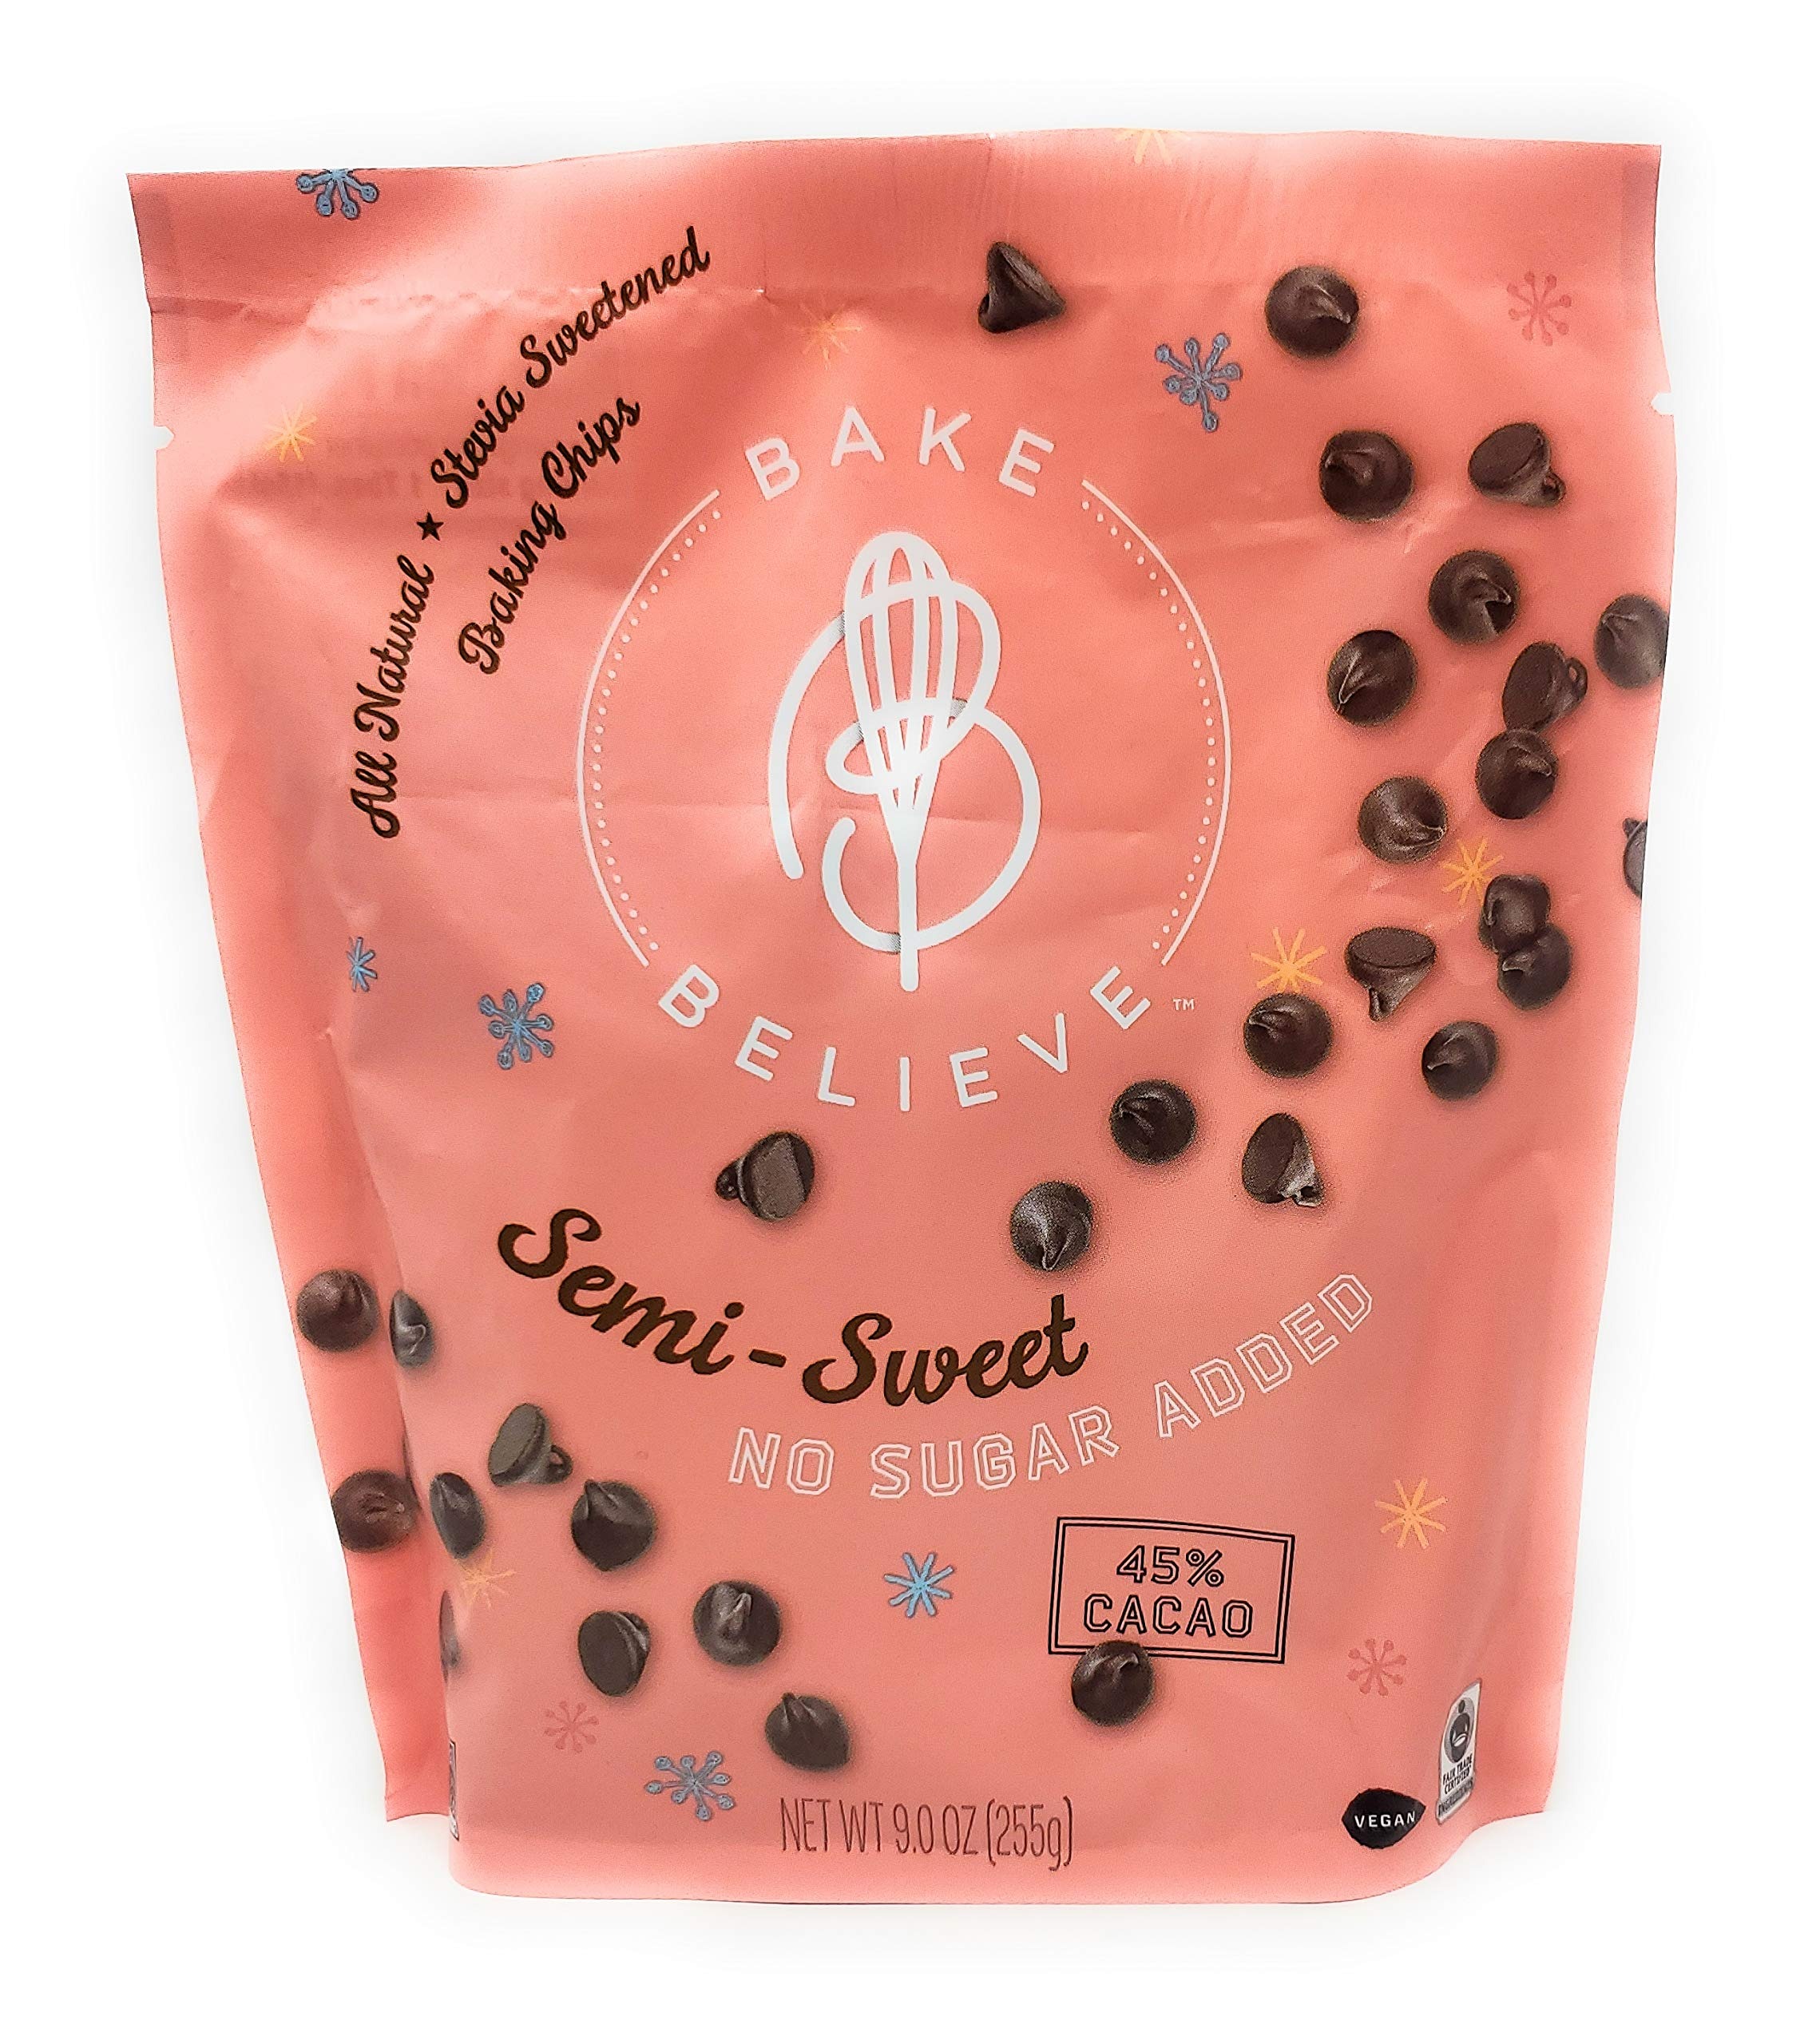
Item Name: Bake Believe Baking Chips All Natural Stevia Sweetened (semi-sweet)
Product Description: Bake Believe Chips Semi Sweet - All Natural Stevia Semi Sweet Baking Chips.
Value: 9.0
Unit: Ounce

Price: 8.555